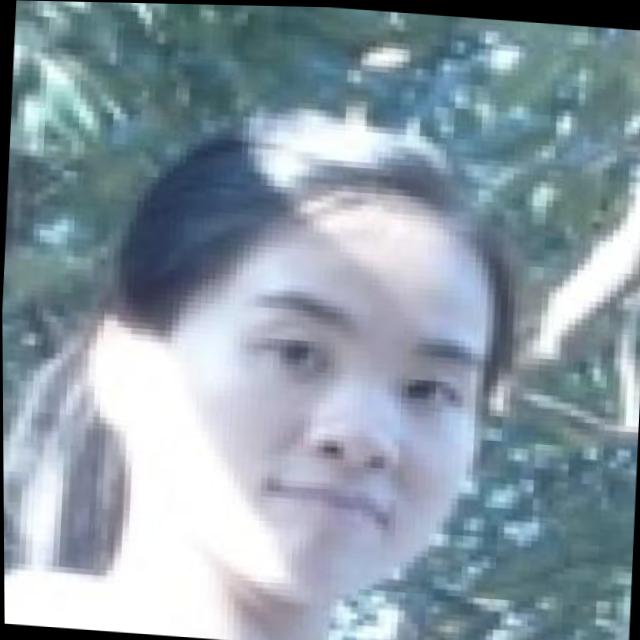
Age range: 21-44